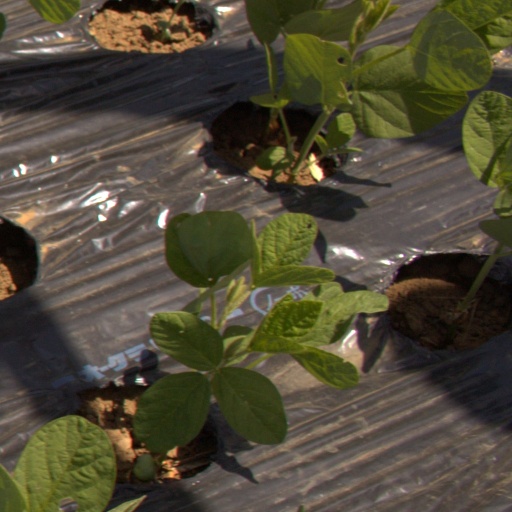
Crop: Jerusalem artichoke